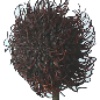
Label: Rambutan 1